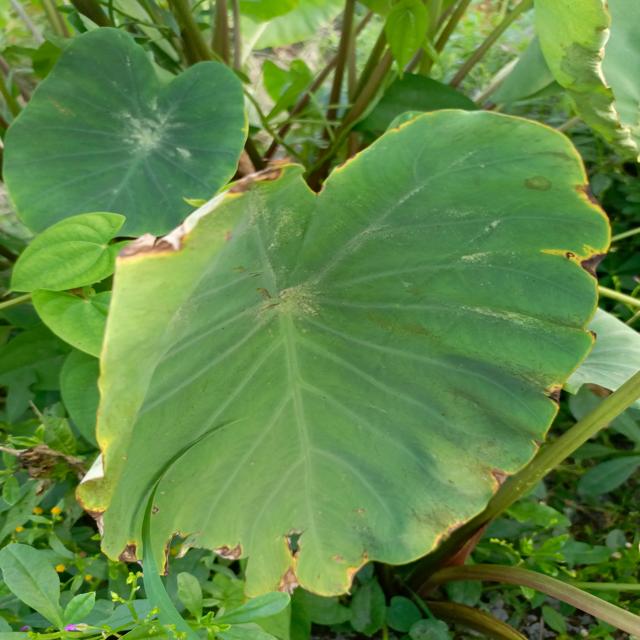
Label: Mid_Blight